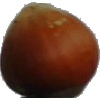
Label: Nut Forest 1